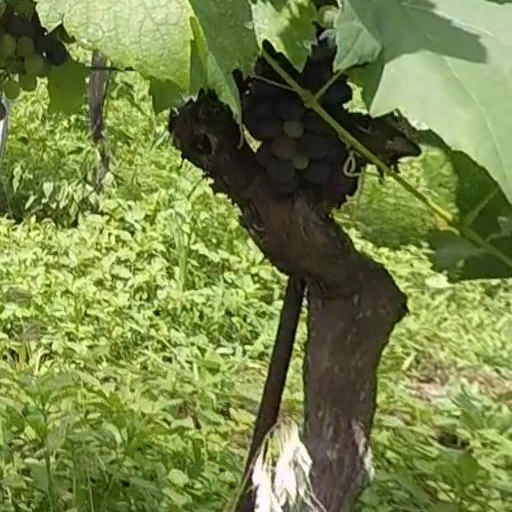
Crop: grape